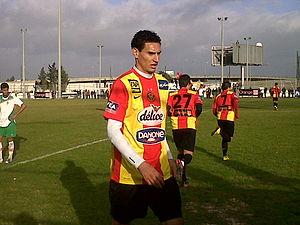
Karim Aouadhi
Karim Aouadhi, né le 2 mai 1986 à Mégrine, est un footballeur international tunisien évoluant au poste de milieu défensif.